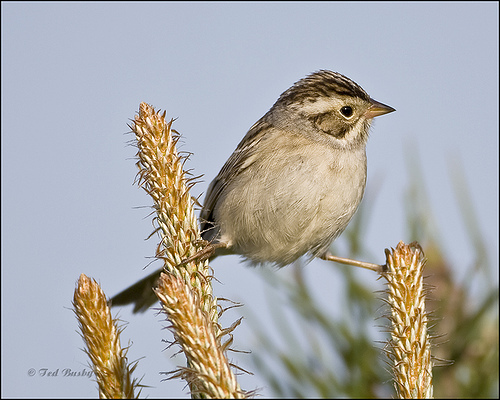
the bird has a tiny bill that is yellow as well as a white breast.
this is a bird with a white breast, brown head and a small beak.
a small brown and white bird with a large body and small head.
this is a brown bird with a brown crown and a white belly
this bird has a small beak and is very plump with white feathersa small bird with a white eye ring, light brown and grey feathers covering its breast and belly, and brown speckled feathers on its crown.
this bird has wings that are gray and has a white bellya small bird with a white belly and breast with short pointed beak.
this is a small bird with brown feathering and an even lighter brown for its throat and abdomen, with a short, brown beak and a head that is about half the size of its body.
a bird with white belly and breast and black and brown crown and the bill is short and pointed
Species: Clay Colored Sparrow